Shujaat Hussain

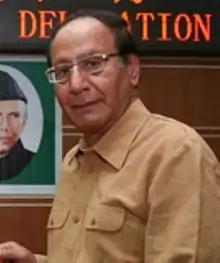
Hussain in 2013

Chaudhry Shujaat Hussain (born 27 January 1940) is a senior Pakistani politician who previously served as 14th prime minister of Pakistan. Hussain is the party president of the PML(Q) since 2003.